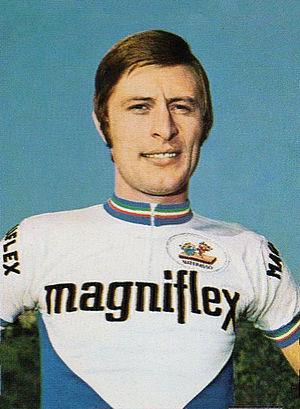
Davide Boifava est un coureur cycliste et dirigeant d'équipes cyclistes italien.